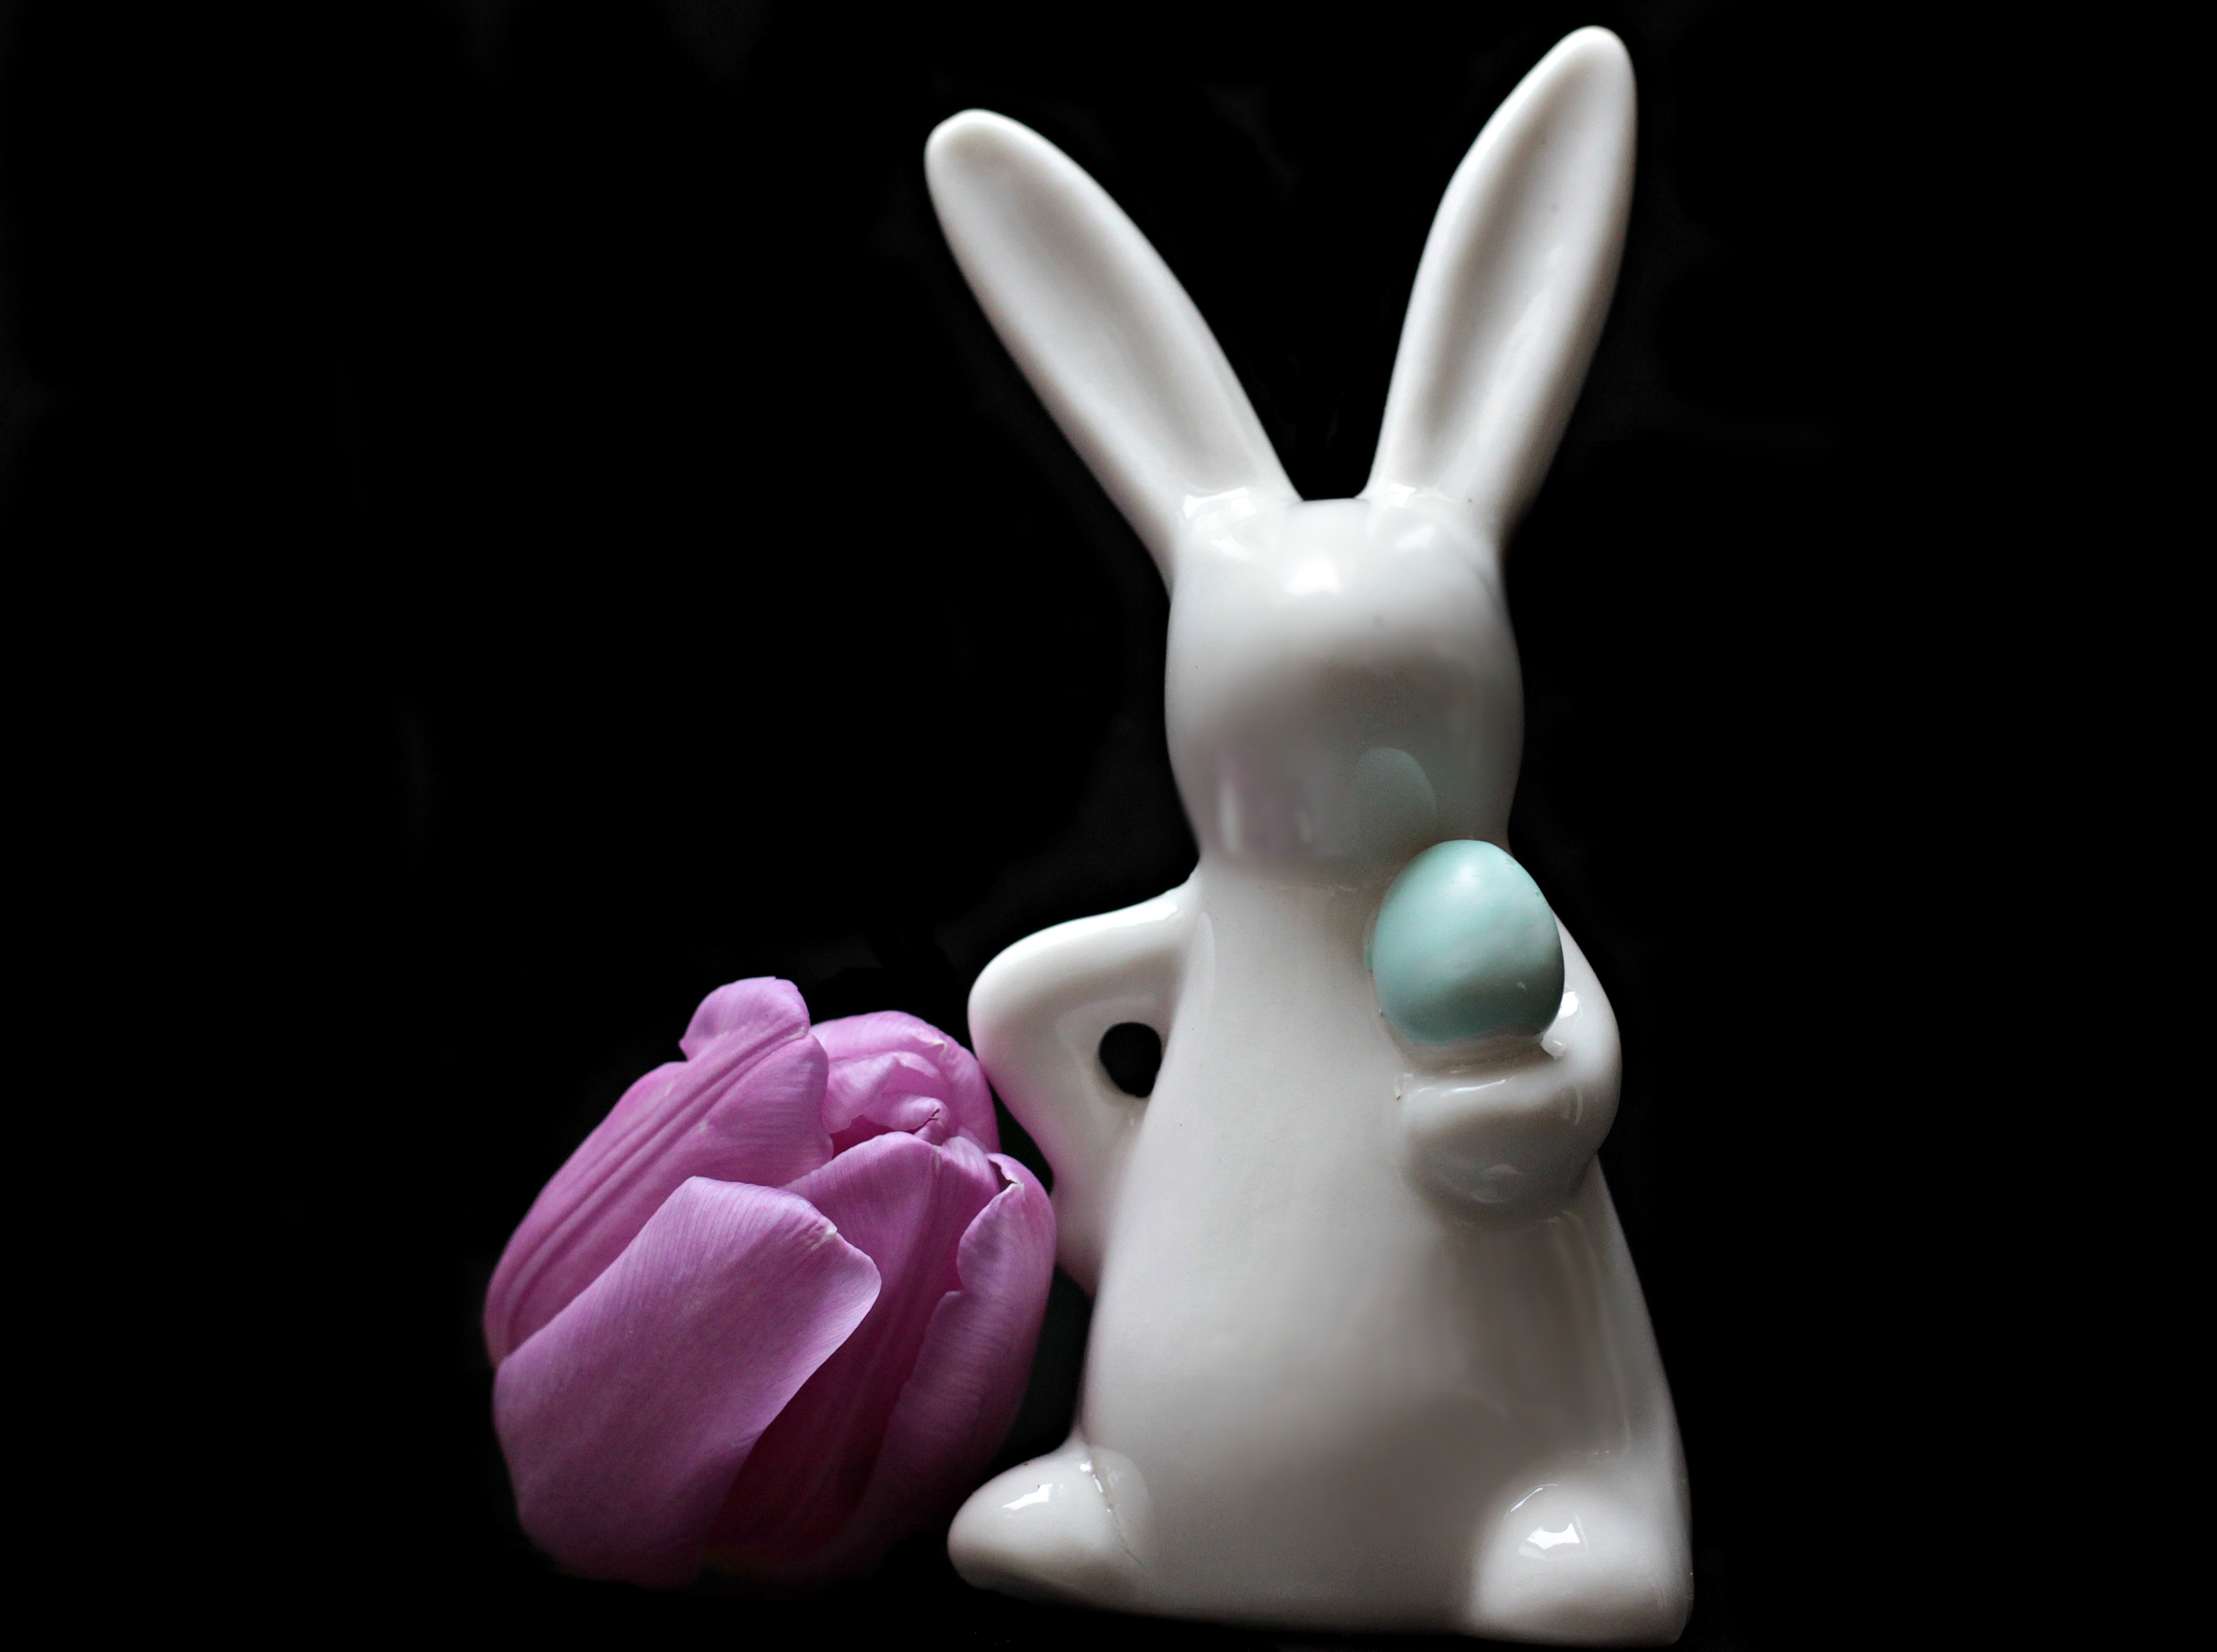
hand, white, flower, purple, tulip, spring, close, flora, map, rabbit, thank you, flowers, hare, floral greeting, background, violet, greeting, greeting card, early bloomer, easter bunny, spring flower, tulipa, black background, fr hlingsanfang, tulpenbluete, ornamental flower, schnittblume, breeding tulip, purple tulip, rabits and hares, tulip head